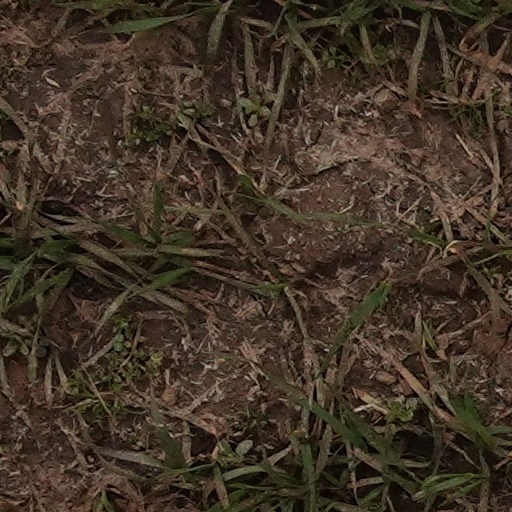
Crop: wheat